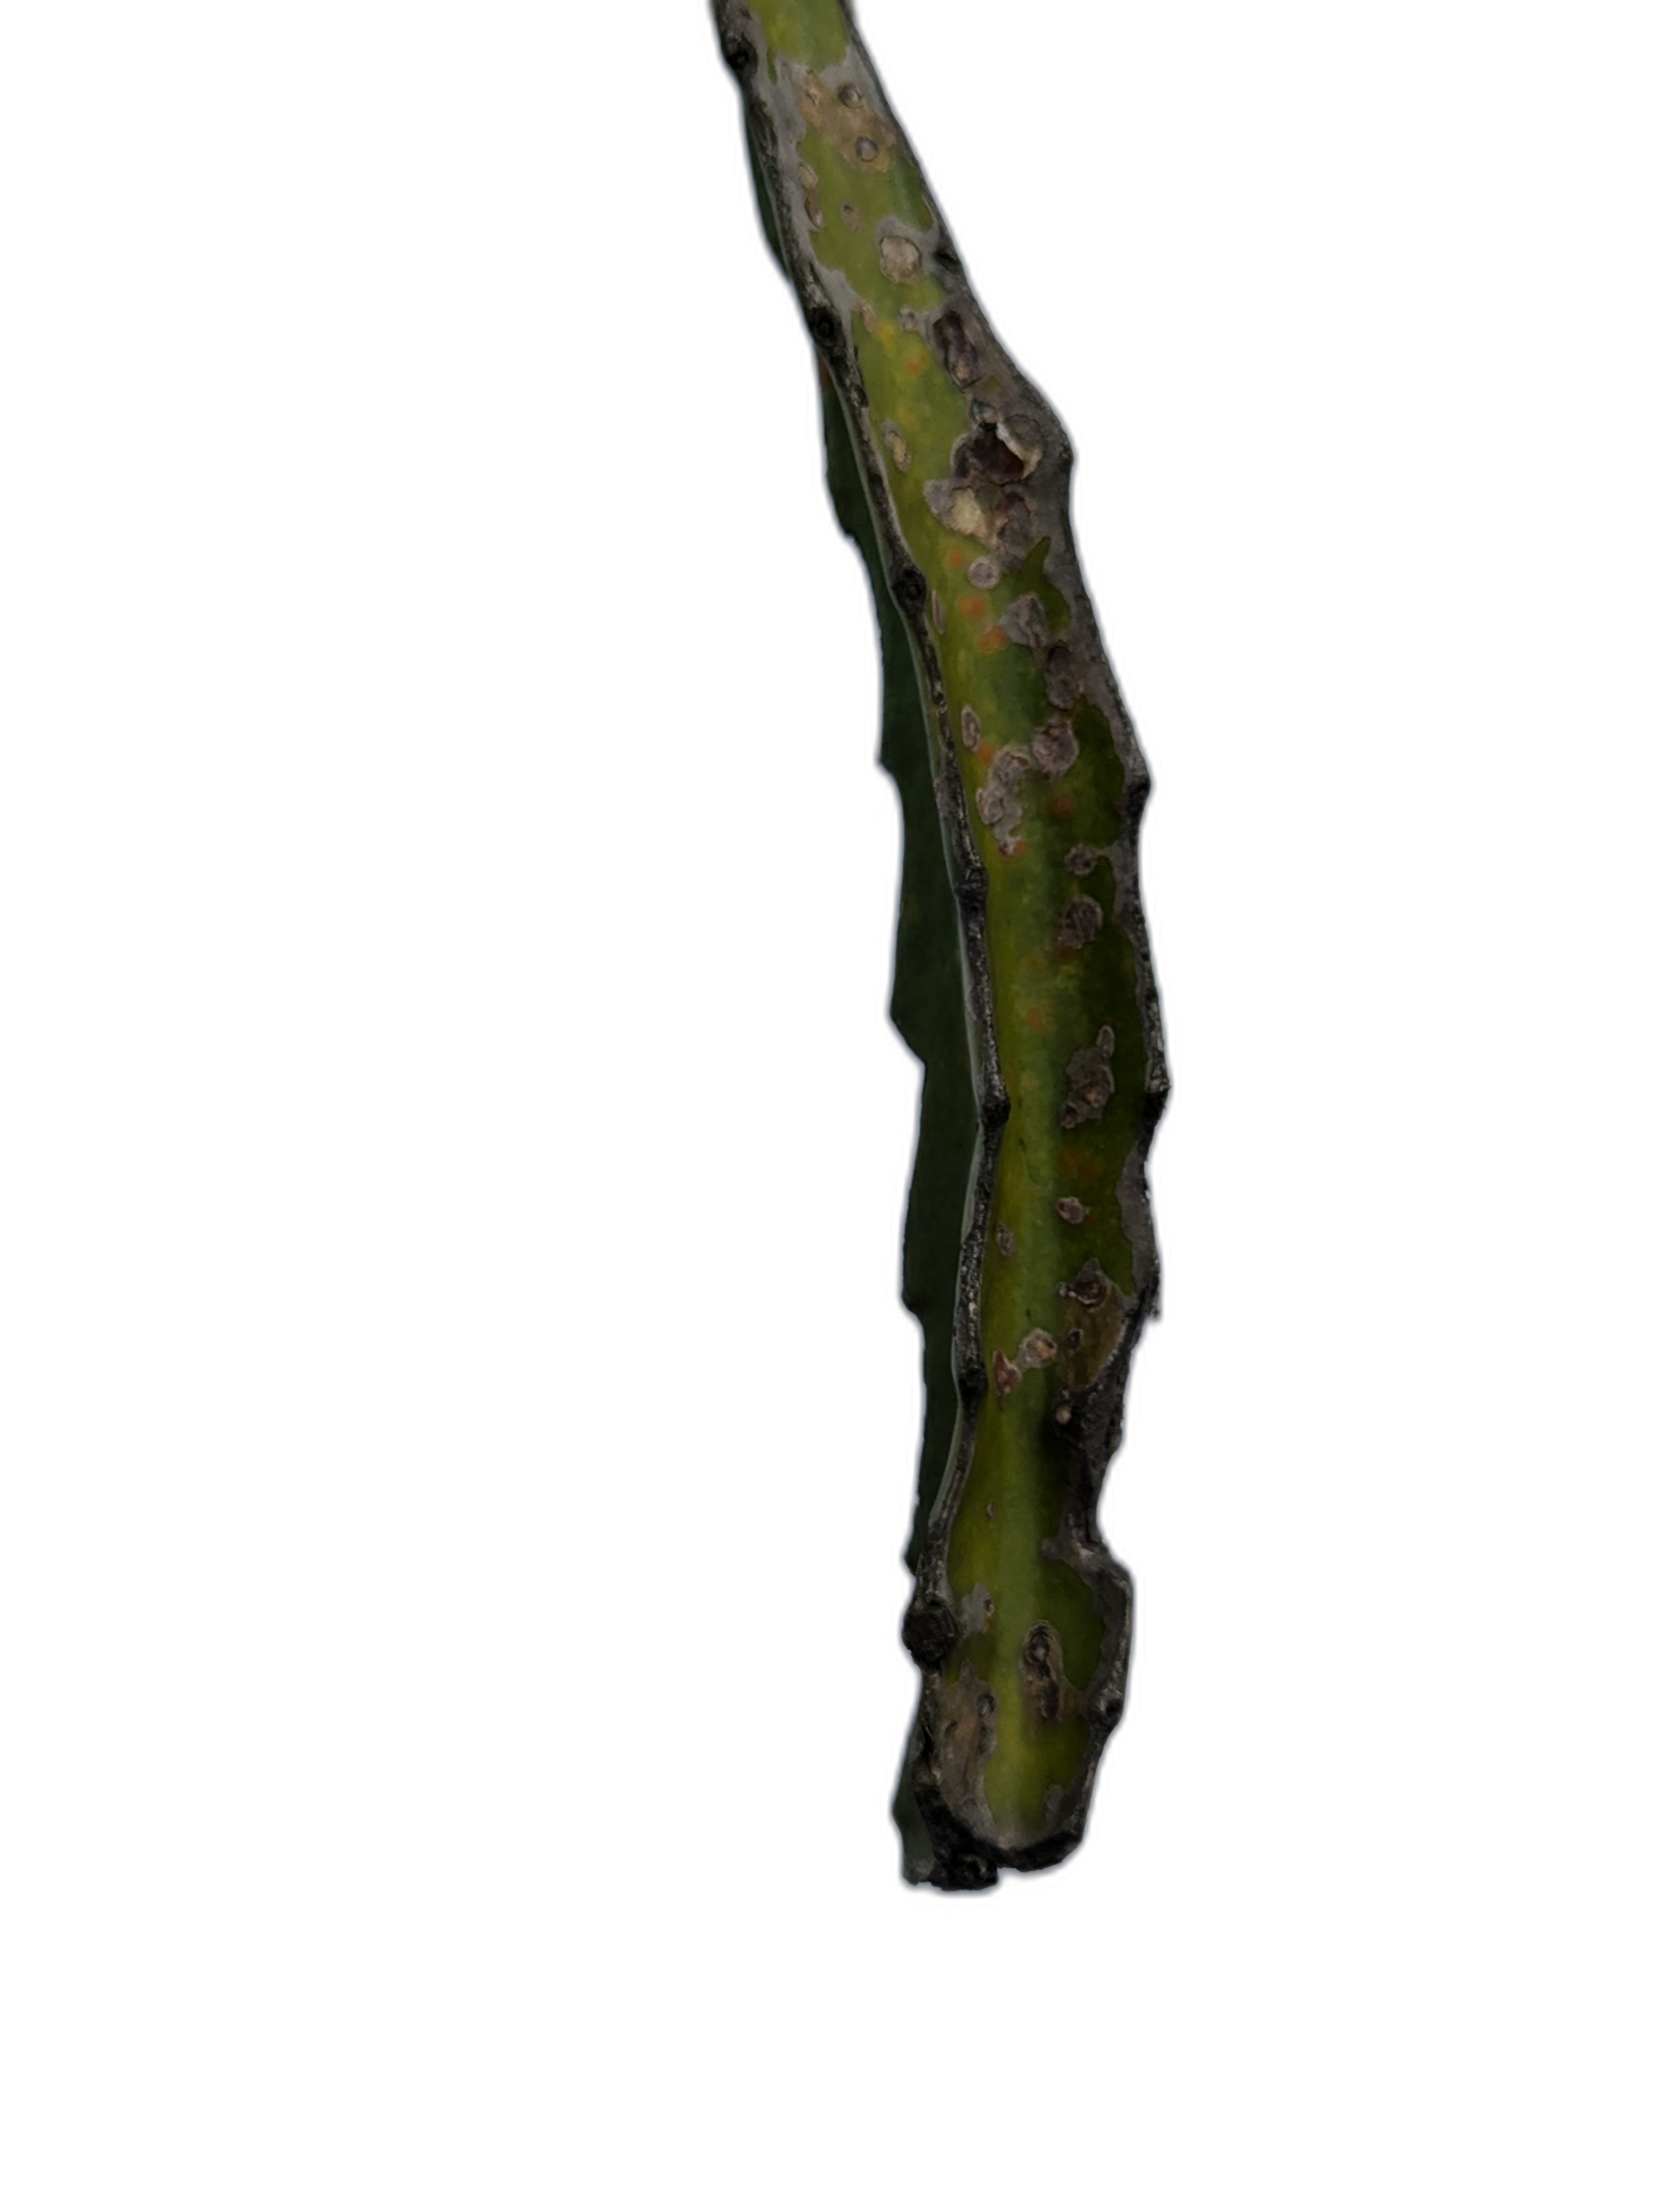
Label: Bad leaf